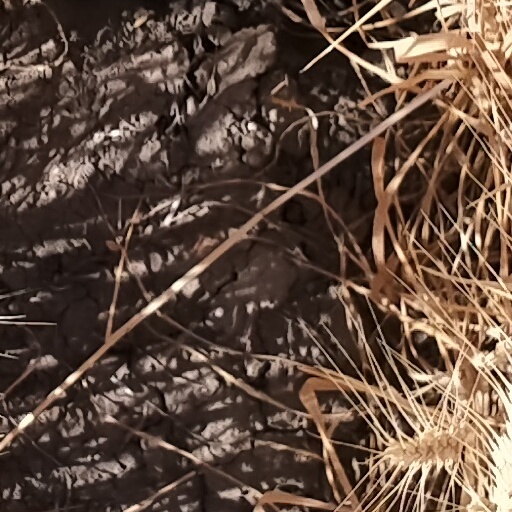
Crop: wheat